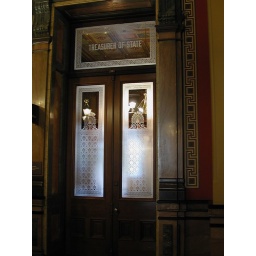
The state treasurer's office in the Iowa capitol building